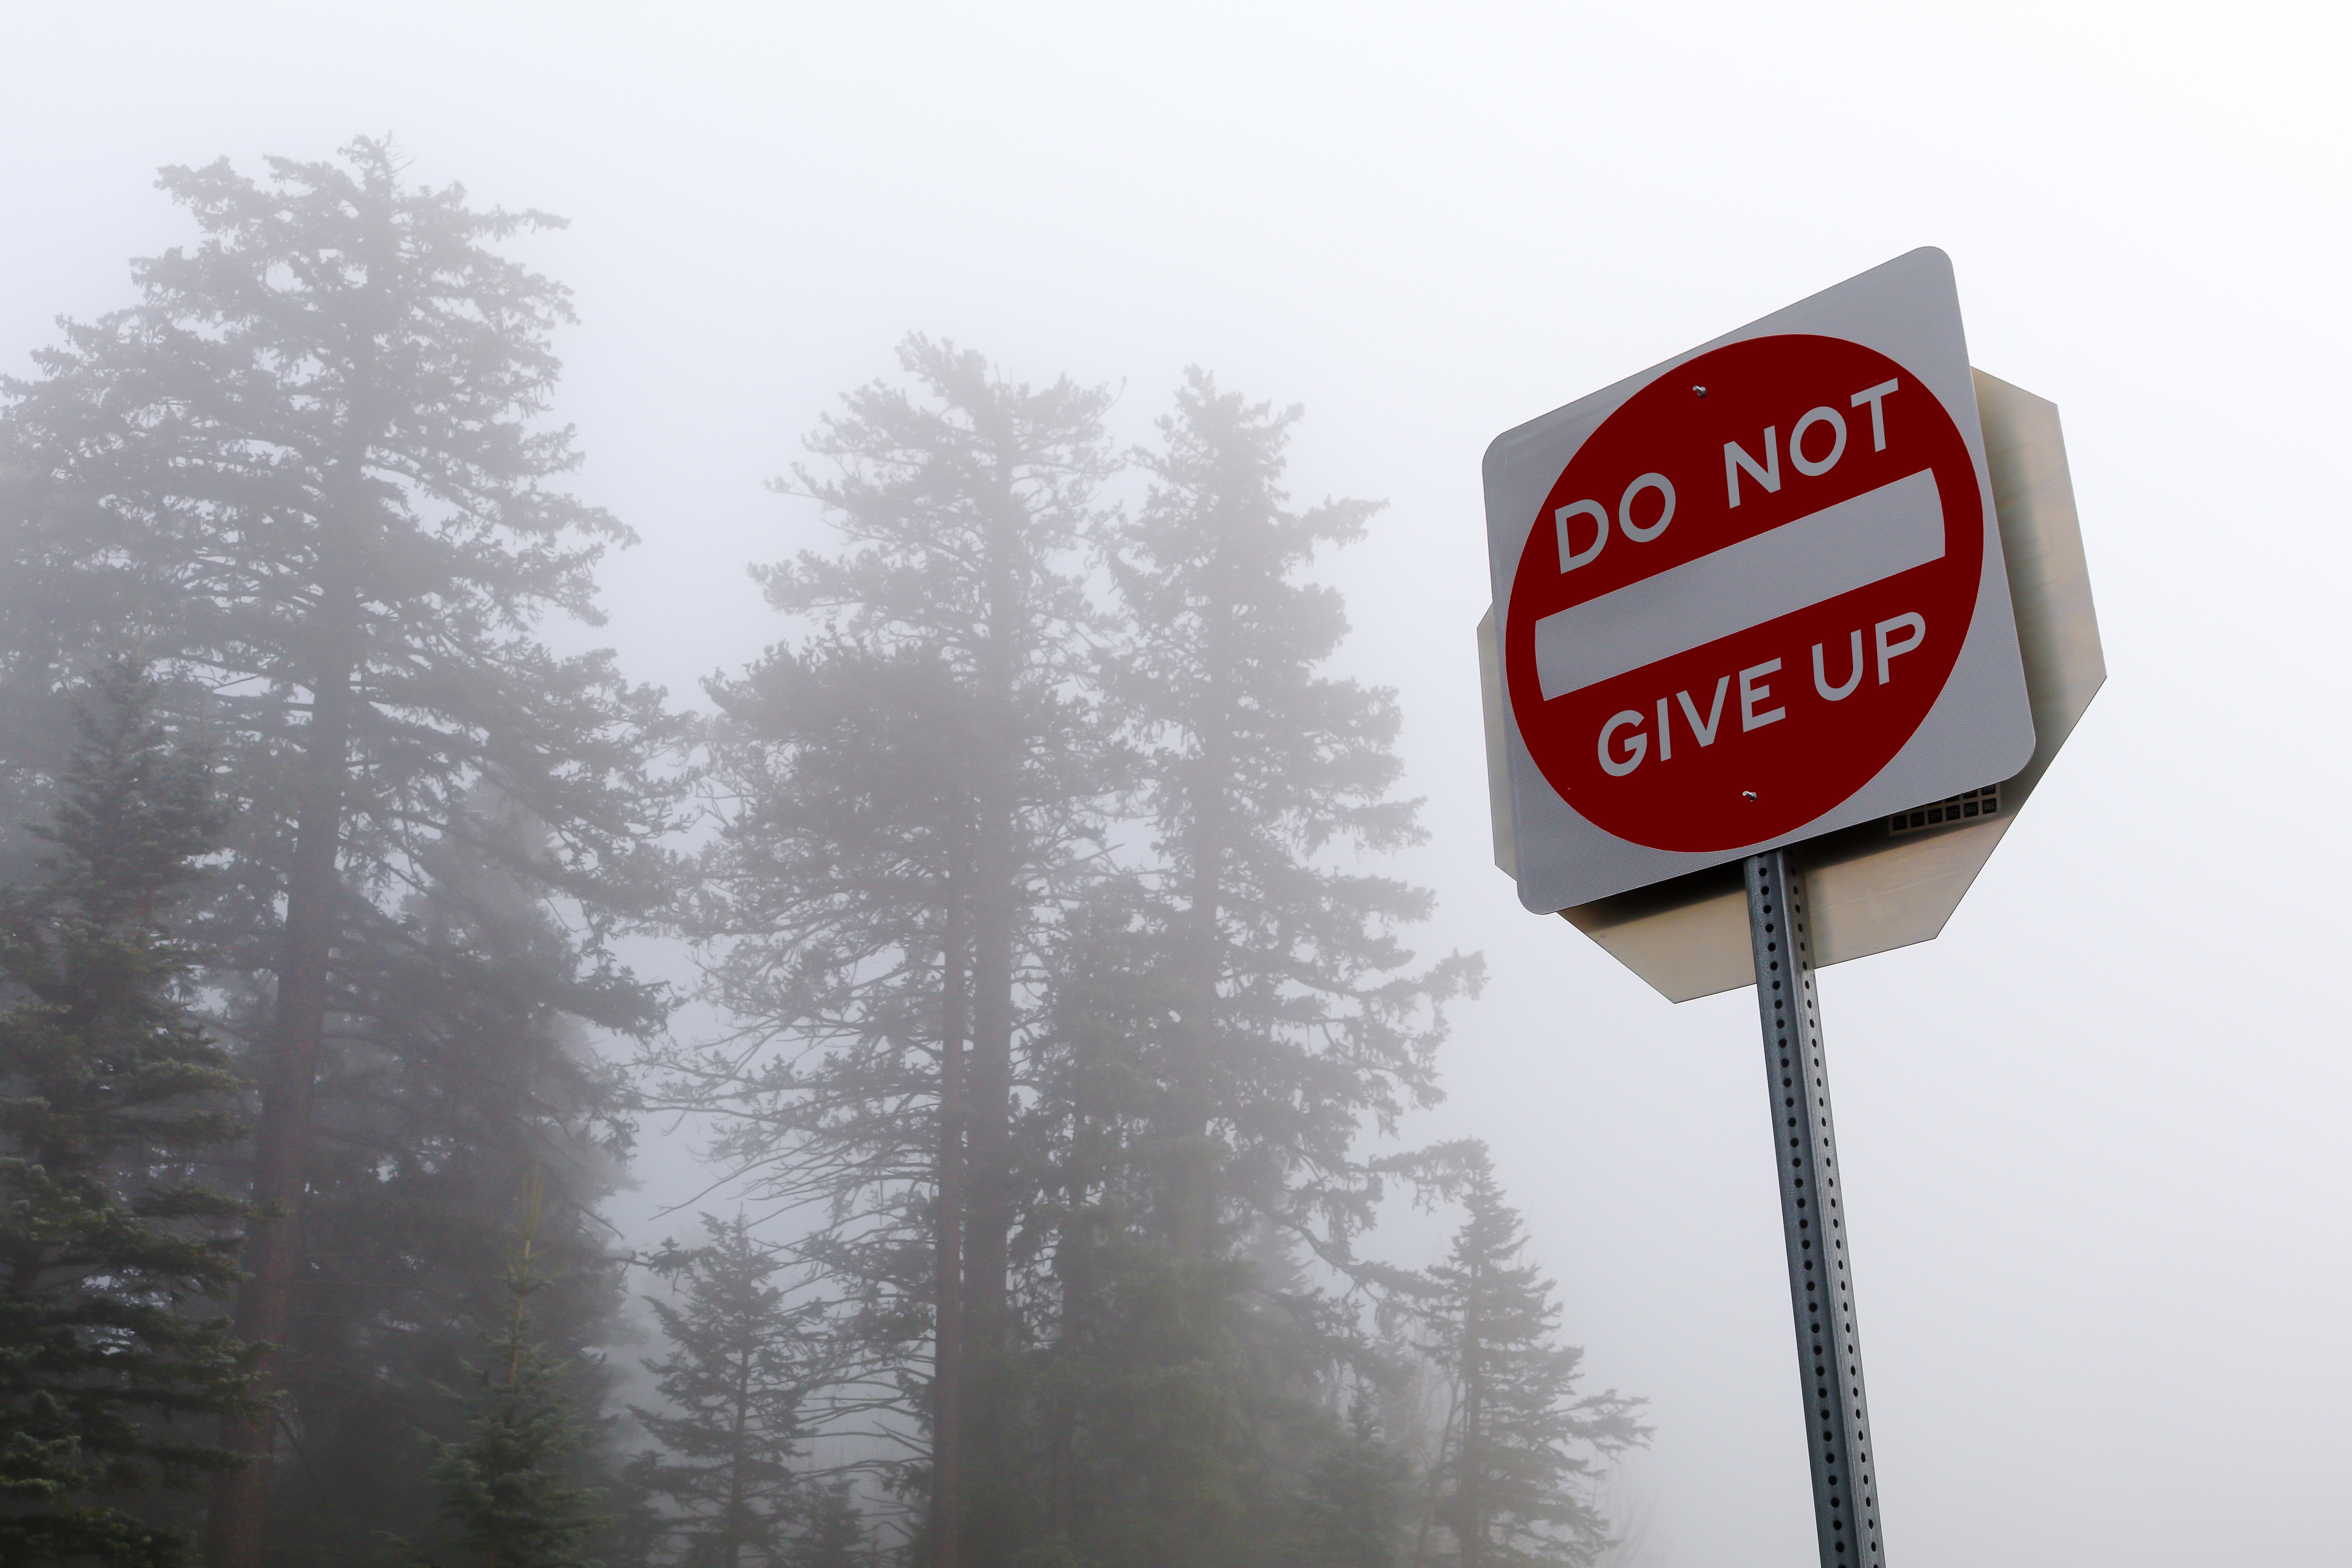
sign, weather, signage